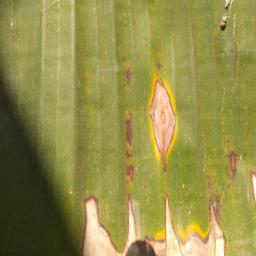
Label: MALBHOG LEAF